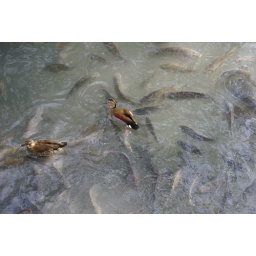
Picture of the ducks swimming past the fish that are getting fed by visitors of the zoo...